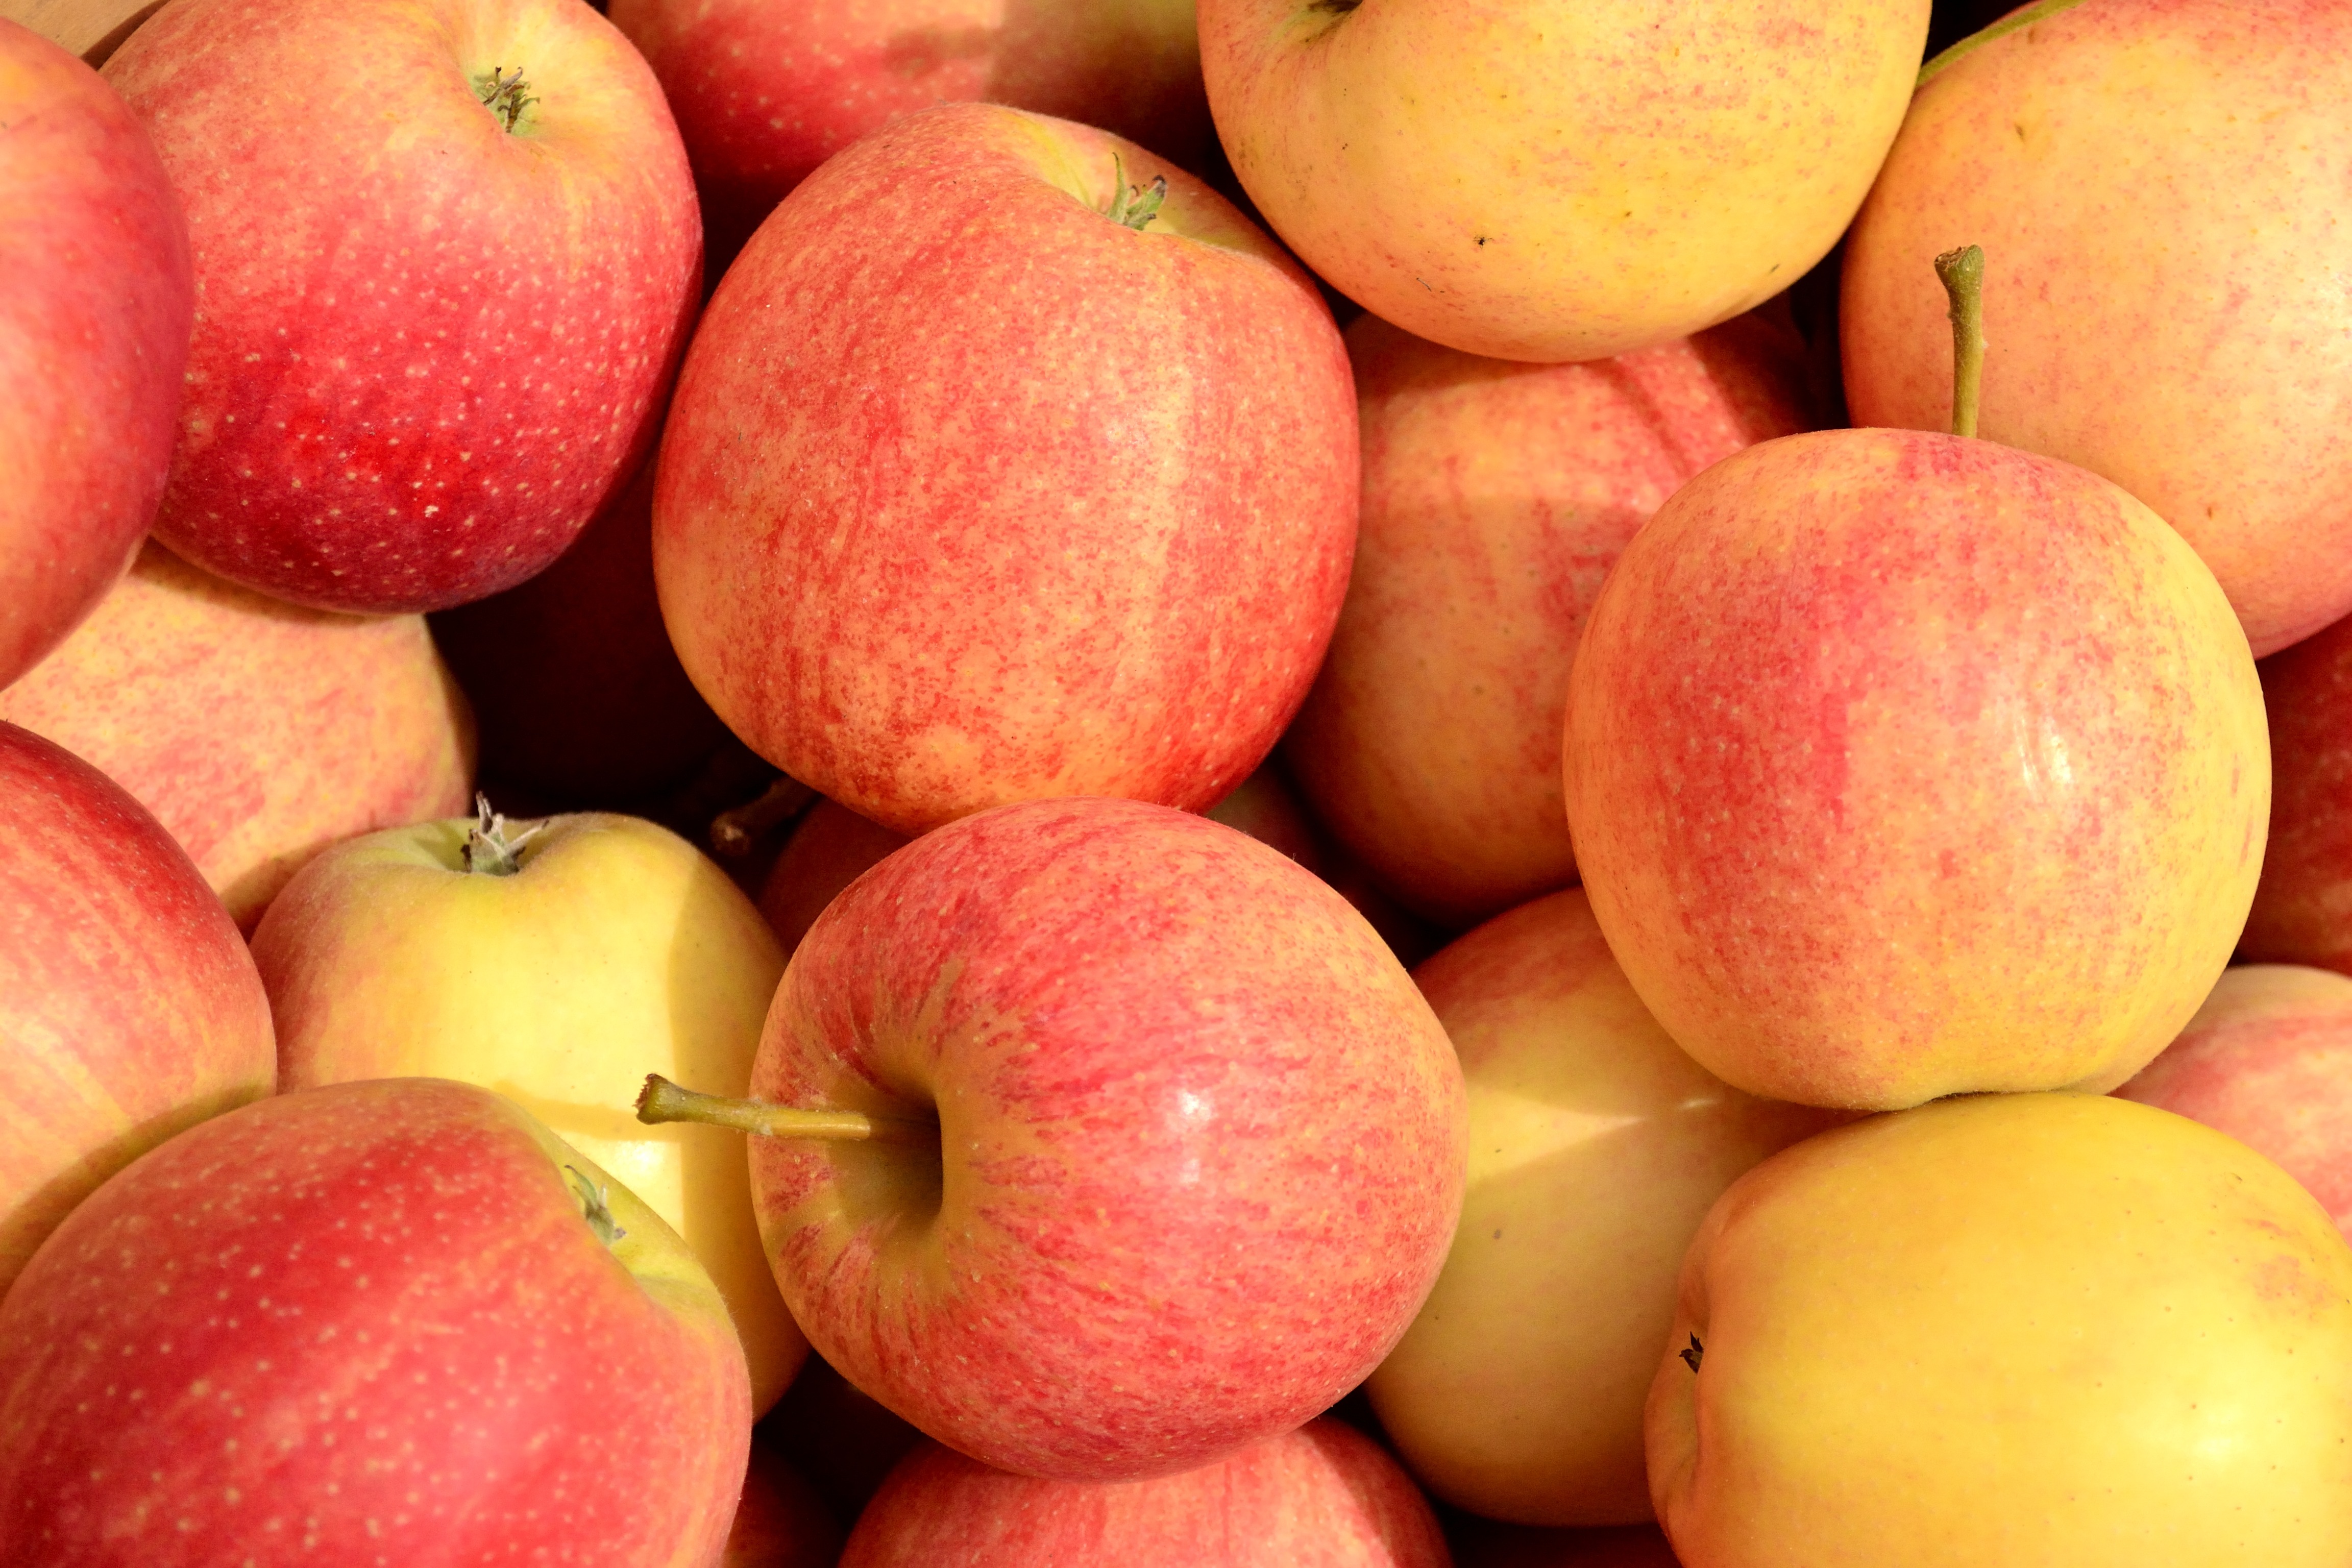
apple, nature, plant, fruit, fall, food, harvest, produce, autumn, seasonal, apples, flowering plant, rose family, nectarine, land plant, rose order